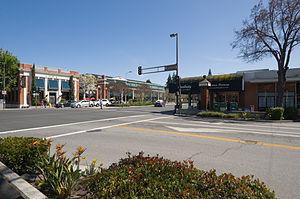
Menlo Park est une municipalité du comté de San Mateo, dans l’État de Californie, aux États-Unis. Elle fait partie de la région de la baie de San Francisco. Sa population s’élevait à 32 026 habitants lors du recensement de 2010, estimée à 33 888 habitants en 2016.